Epapatelo

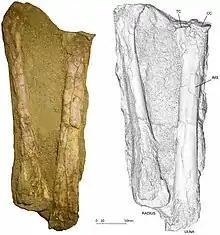
"Epapatelo" paratype (MPUAN-PA661)

Since 2005, the Projecto PaleoAngola carried out excavations at Bentiaba. For the first time in history, remains of pterosaurs were found in Angola. The recovered fossils consist of fourteen specimens of at least eleven individuals. Two of these represent the new taxon "Epapatelo".